Pettingen Castle

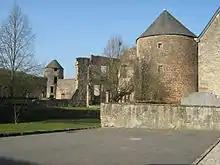
Pettingen Castle

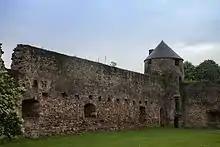
Pettingen castle interior

Pettingen Castle (Luxembourgish: "Waasserbuerg Pëtten") is located in the village of Pettingen some 4 km north of Mersch in central Luxembourg. It is one of the best preserved fortified castles in the country.